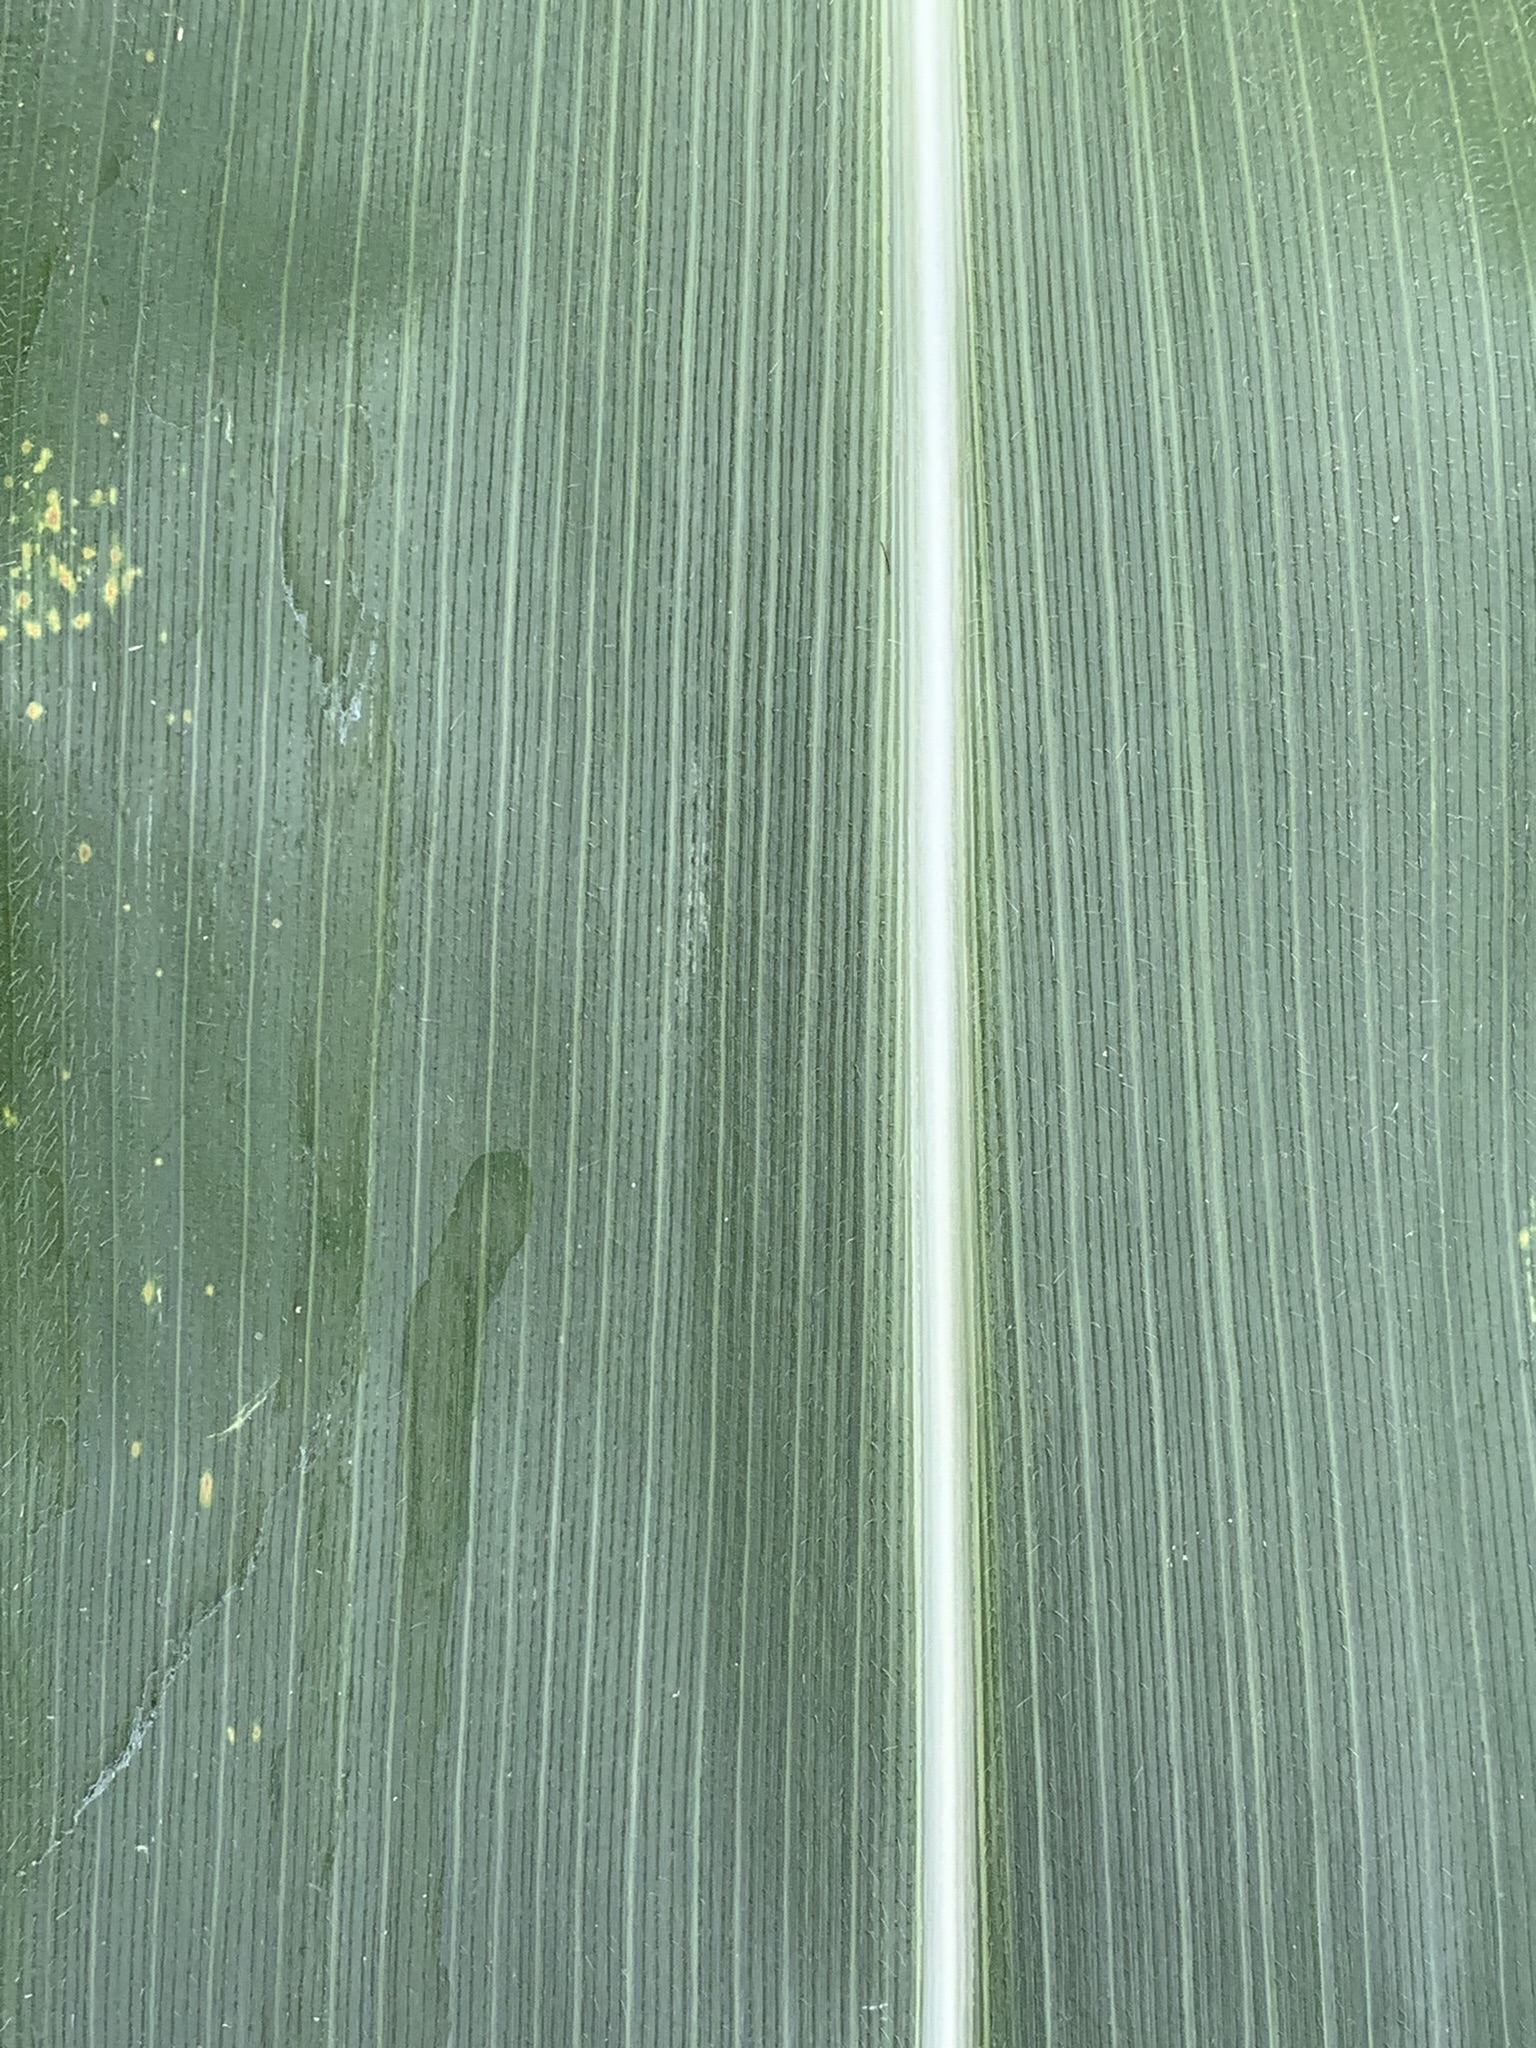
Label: Healthy